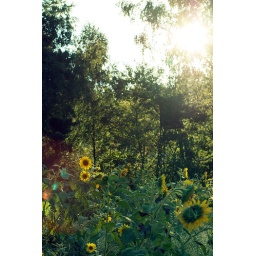
Sunflower field at the edge of a forest in the morning (I)